Lakshminarasimha Temple, Haranhalli

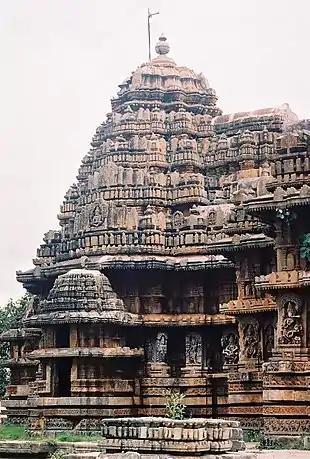
Profile of shrine and tower at Lakshminarasimha Temple in Haranhalli

The Lakshminarasimha temple at Harahalli is a "trikuta" (three sanctum) shrine set within a mature Vesara architecture. It has only one Vimana with superstructure, making it appear from the distance as if it has just one sanctum. It sits on a "pallavi" style of "jagati" (a molded platform constructed per "vastu" guidelines). This platform, in addition to adding visual beauty, provides the devotees a path for circumambulation ("pradakshinapatha") around the temple. The platform has three flights of steps, one leading to the entrance to the hall and the other two that lead only up to the platform, further enhancing the visual appearance.